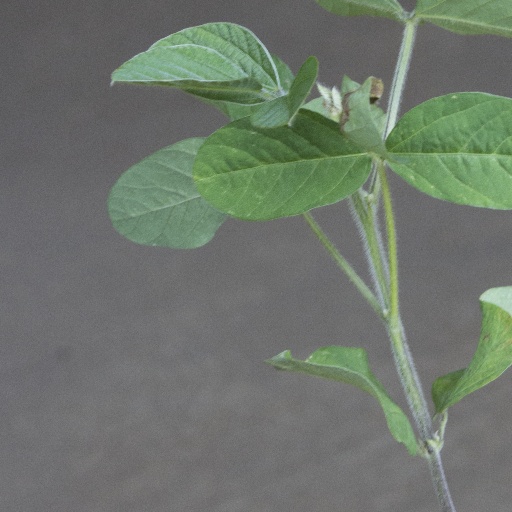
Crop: soybean